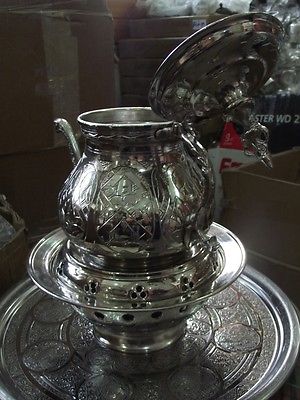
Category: kettle